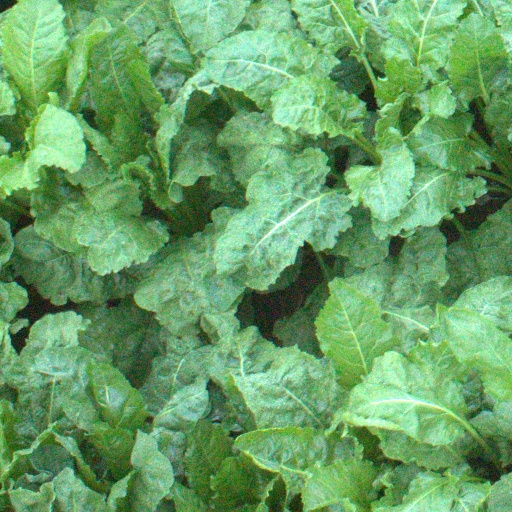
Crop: sugar beet